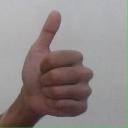
अक्षर: थ